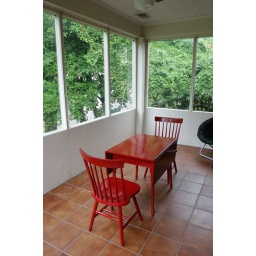
It feels like you're in a tree house out there. We spray-painted the table/chairs.